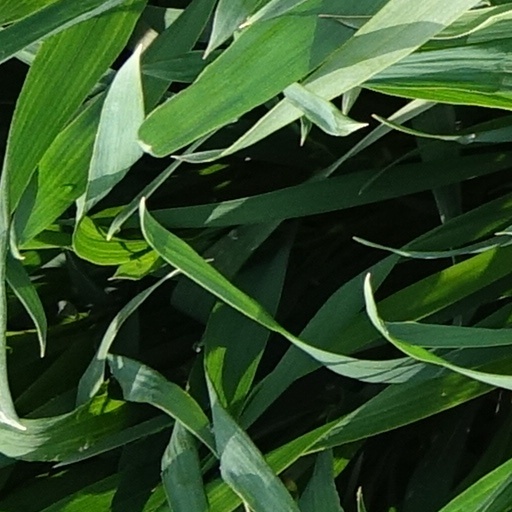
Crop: wheat